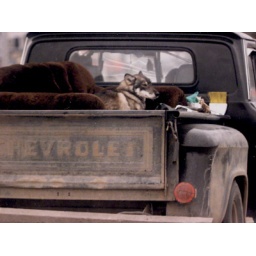
dog day in the truck